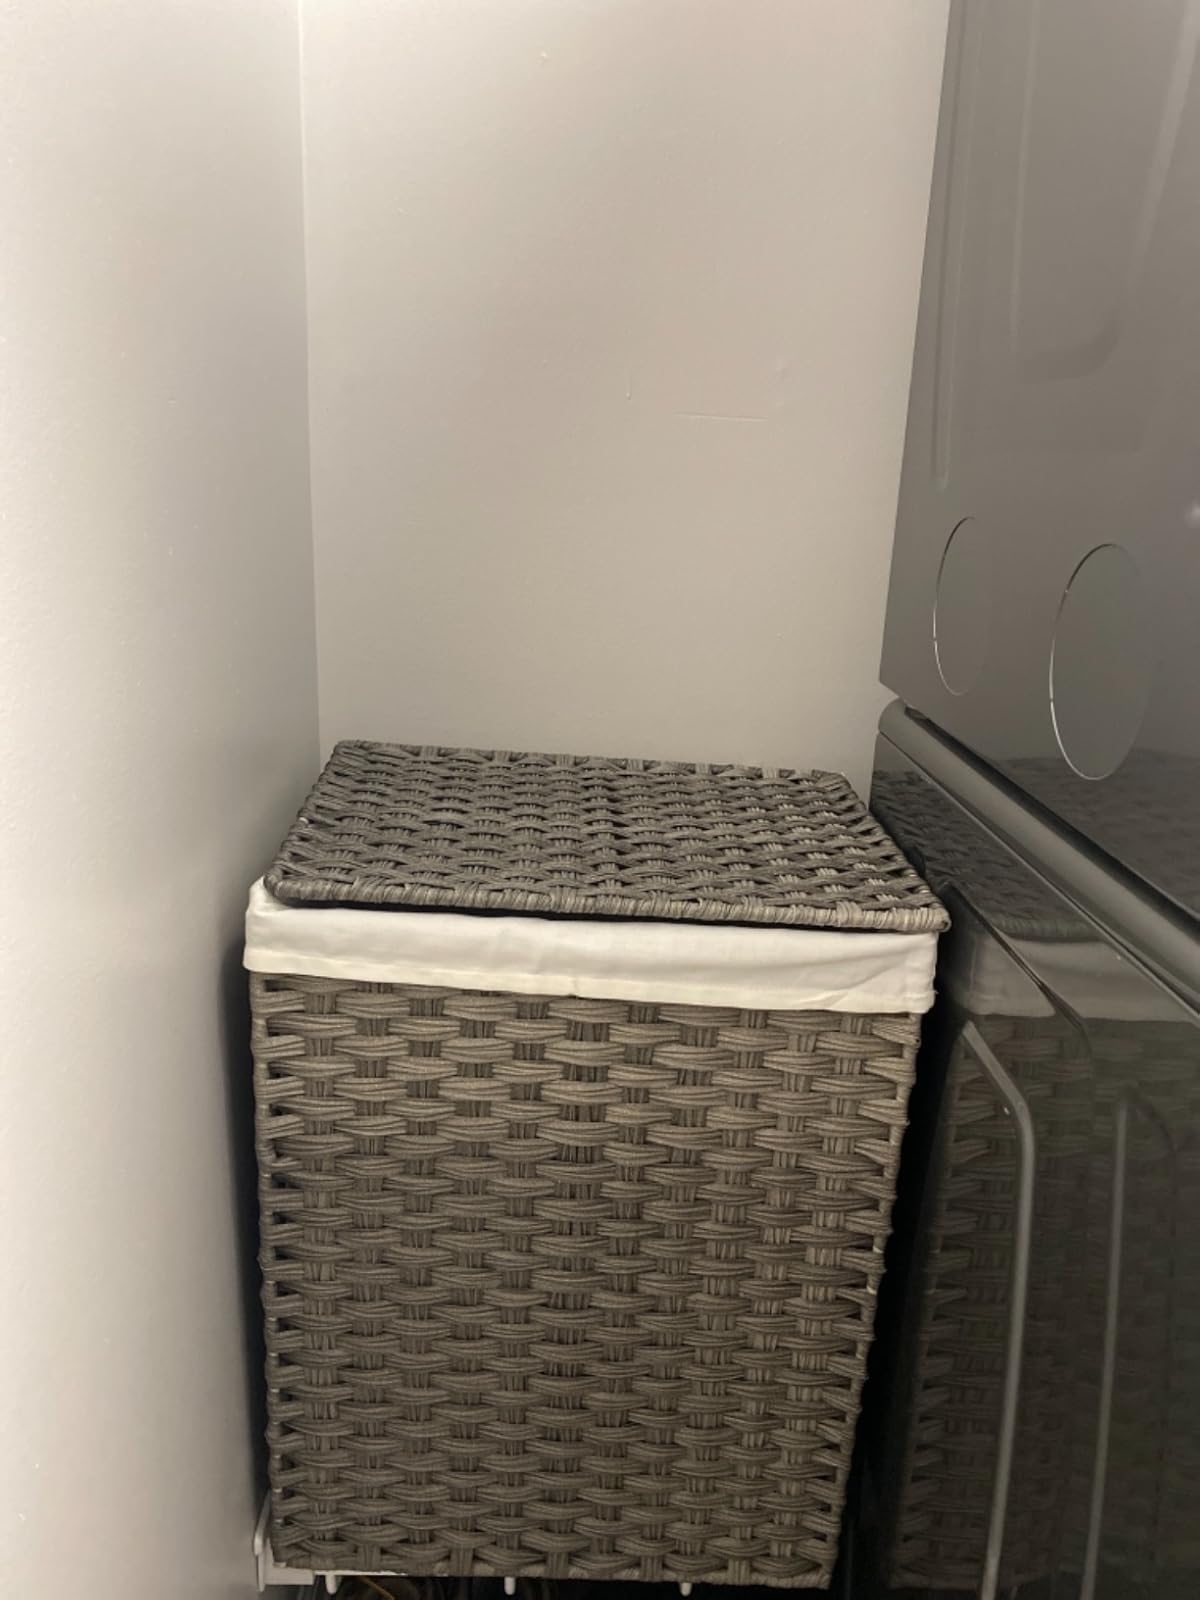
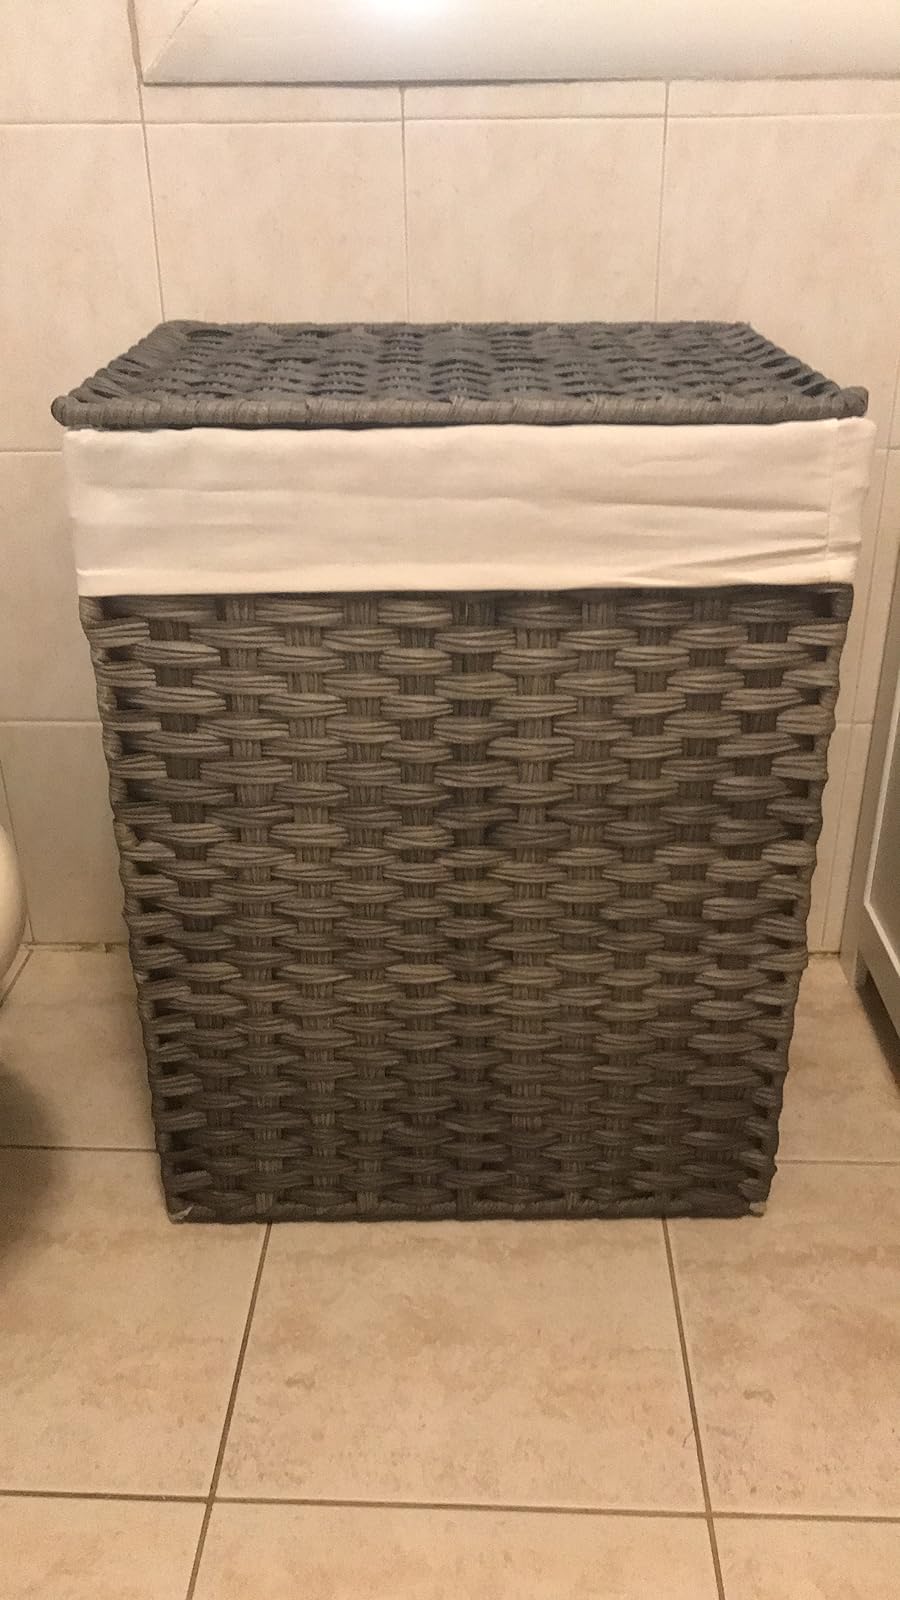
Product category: items_hamper
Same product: yes